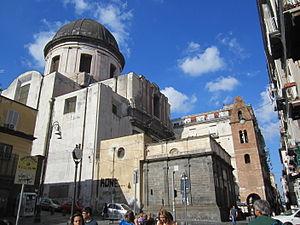
L'église Santa Maria Maggiore alla Pietrasanta est une des églises les plus importantes du centre historique de Naples. Elle se trouve contiguë à la chapelle Pontano et à l'église de l'Archiconfrérie du Cappuccio alla Pietrasanta.